Idamalayar Dam

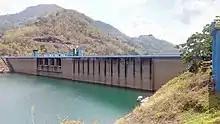
Idamalayar dam

The dam built across the Idamalayar River is a gravity concrete structure with a total height of above the deepest foundation level with a length of at the crest level. The full reservoir level is elevation and the minimum draw down level (MDDL) is . The dam has created a reservoir with a water spread of . The reservoir has a gross storage capacity of 1,089.0 million cubic metres of which the effective storage is 1,017.8 million cubic metres. The spillway has been designed to pass a design flood discharge of .